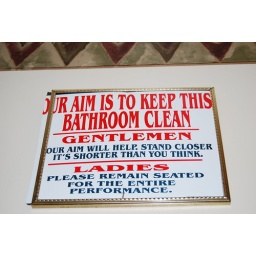
When looking for a new house you find all sorts of strange stuff. This sign was in a bathroom.